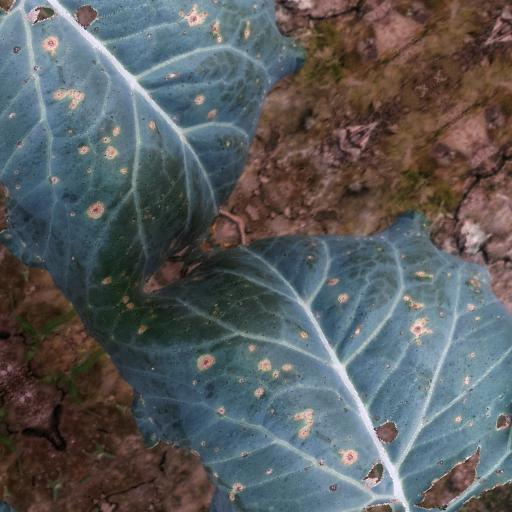
Label: Black Rot